I See the Rhythm

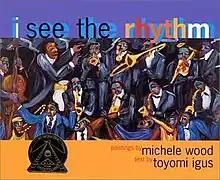

I See the Rhythm, illustrated by Michele Wood with text by Toyomi Igus, was published in 1998 by Lee & Low Books. It won the Coretta Scott King Award for Illustrator in 1999.